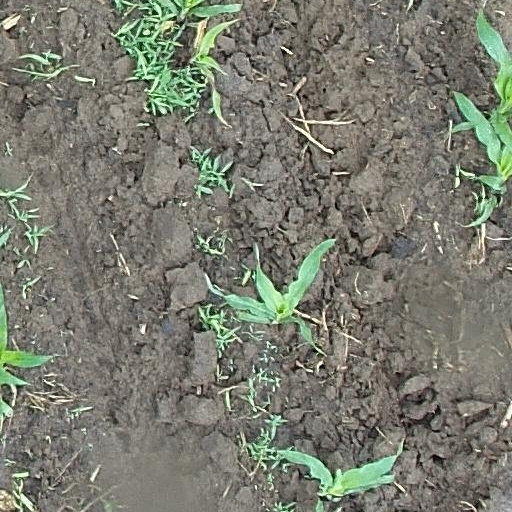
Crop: maize; corn